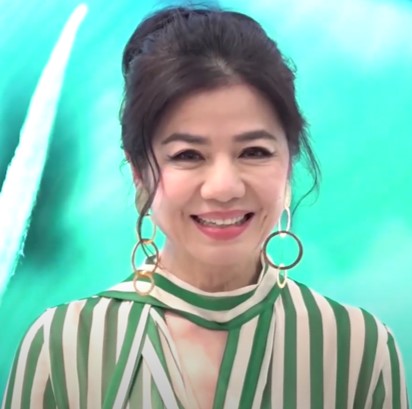
จง ฉู่หง

| name = จง ฉู่หง
| image = 鍾楚紅.jpg
| birthname =จงฉู่หง
| birthplace = ฮ่องกง
|ส่วนสูง =165
|น้ำหนัก= 51
| spouse = จู หย่าทิ่ง (Mike Chu Ka-Ting) (ค.ศ. 1991 - ค.ศ. 2007)
| occupation = นักแสดง
| yearsactive = ค.ศ. 1980 - ค.ศ. 1991
| notable role = อีหนู หมาด หมาด - Hong Kong, Hong Kong (1983) Maybe It's Love (1984) เชอรี่ยอดรัก - Cherie (1984) เผ็ด สวย ดุ ณ เปไก๋ - Peking Opera Blues (1986) ดอกไม้กับนายกระจอก - An Autumn's Tale (1987) ดอกฟ้าสั่งมาจากใต้ดิน - Spiritual Love (1987) ตีแสกตะวัน - Once a Thief (1991)
| เครื่องดนตรี =
| ค่าย =
| ส่วนเกี่ยวข้อง =
| ศิลปินแห่งชาติ =
| ตุ๊กตาทอง =
| สุพรรณหงส์ =
| ชมรมวิจารณ์บันเทิง =
| โทรทัศน์ทองคำ =
| imdb_id =
| thaifilmdb_id
| homepage =
จง ฉู่หง (จีน: 鍾楚紅) มีชื่อภาษาอังกฤษว่า เชอรี่ จง (Cherie Chung) (เกิด 16 กุมภาพันธ์ ค.ศ. 1960) เป็นนักแสดงหญิงชาวฮ่องกง ที่มีชื่อเสียงโด่งดังทั่วเอเชีย ในยุคทองของโลกภาพยนตร์ฮ่องกง เธอมีชื่อเสียงในช่วงยุค80s เป็นอย่างมาก จนได้รับการยกย่อง
เป็น "ราชินีจอเงิน ยุค 80" อีกทั้งยังได้รับการขนานนามว่าเป็น 1 ใน 4 นักแสดงหญิงแถวหน้าของวงการภาพยนตร์เอเชีย ร่วมกับ หลิน ชิงเสีย, จาง ม่านอวี้ และ เหมย เยี่ยนฟาง
==ประวัติ==
จง ฉู่หง (Cherie Chung) เกิดเมื่อวันที่ 16 กุมภาพันธ์ ค.ศ. 1960 (พ.ศ. 2503) ที่เกาะฮ่องกง บรรพบุรุษเดิมเป็นชาวก่วงตง(กวางตุ้ง) เธอมีน้องสาวอีก 2 คน ครอบครัวทำธุรกิจร้านขายเครื่องแต่งกายสตรี ในฐานะลูกตนโต จง ฉู่หงจึงต้องรับหน้าที่เป็นผู้ช่วยบิดาดูแลบัญชีของร้านตั้งแต่อายุเพียง 11 ปี เรียนไปด้วยทำงานไปด้วยจนกระทั่งโตเป็นสาว หลังจากที่จบการศึกษาระดับมัธยมศึกษาจากโรงเรียนสตรีเธอเคยทำงานเป็นพนักงานร้านเพชร

ปี ค.ศ. 1979 (พ.ศ. 2522) ภายใต้การสนับสนุนของมารดา จง ฉู่หง เข้าประกวดมิสฮ่องกง ซึ่งเธอจัดว่าเป็นผู้เข้าประกวดที่หน้าตาโดดเด่นเป็นที่จับตามองอย่างมากในปีนั้น ทว่าในท้ายที่สุดกลับไม่ได้ตำแหน่งนางงามติดไม้ติดมือจากการประกวดแต่อย่างใด อย่างไรก็ตาม จง ฉู่หง ยังได้รับคำชื่นชมจากสื่อมวลชนว่าเป็นนางงามฮ่องกงที่สวยที่สุดคนหนึ่งในประวัติศาสตร์การประกวดเลยทีเดียว

ภายหลังพลาดหวังจากเวทีนางงาม จง ฉู่หง มีโอกาสเทสต์หน้ากล้องกับทีวีบีทว่าไม่ผ่านการคัดเลือก แต่การตกรอบครั้งนั้นถือว่าเป็นโชคดี เพราะบุคลิกอ่อนหวานใสซื่อไม่ปรุงแต่งของเธอไปเข้าตา หลิว ซงเหริน|หลิว สงเหยิน นักแสดงและผู้กำกับภาพยนตร์ชาวฮ่องกงผู้รงอิทธิพลแห่งยุค จง ฉู่หง ถูกชักนำเข้าสู่โลกเซลลูลอยด์ ประเดิมบทนางเอกในภาพยนตร์เรื่อง กระบี่สะท้านฟ้า (The Enigmatic Case) ปี ค.ศ. 1980 (พ.ศ. 2523) ซึ่งเป็นงานกำกับภาพยนตร์เรื่องแรกของผู้กำกับชื่อก้อง ตู้ฉีฟง จากนั้นความสามารถทางด้านการแสดงของนางเอกใหม่เริ่มเป็นที่ประจักษ์ในวงการเมื่อ ปี ค.ศ. 1981 (พ.ศ. 2524) จงฉู่หงแสดงนำคู่กับ โจวเหวินฟะ ในภาพยนตร์คุณภาพเรื่อง โหดเด็ดเดี่ยว (The Story Of Woo Viet) ของผู้กำกับหญิงมือรางวัล แอน ฮุย
จง ฉู่หง ถือเป็นนางเอกที่ดังที่สุดคนหนึ่งในยุคทองของอุตสาหกรรมบันเทิงฮ่องกง ได้รับการขนานนามว่าเป็น 1 ใน 4 ผู้หญิงแถวหน้าของวงการร่วมกับ หลิน ชิงเสีย, จาง ม่านอวี้ และ เหมย เยี่ยนฟาง เสน่ห์ของ จง ฉู่หง ปรากฏผ่านจอภาพยนตร์หลายต่อหลายเรื่อง ด้วยความงามอย่างเป็นธรรมชาติแฝงกลิ่นไอของความบริสุทธิ์ไร้เดียงสา เรือนผมหยักศกดำขลับ ประกอบกับใบหน้าสะสวย จริงใจ อ่อนน้อม และอุปนิสัยไม่ชอบชิงดีชิงเด่น แม้ว่าเธอจะไม่ตั้งใจ แต่ความเซ็กซี่ของเธอมักจะออกมาอย่างเป็นธรรมชาติ จนทำให้เธอได้รับฉายาว่าเป็น "เทพธิดาผู้เย้ายวน" ไม่เพียงหน้าตาสะสวย ผลงานการแสดงของนางเอกคนนี้เรียกได้ว่าเปี่ยมคุณภาพ จง ฉู่หงได้รับการเสนอชื่อเข้าชิงรางวัลสูงสุดด้านการแสดงอย่าง "ฮ่องกง ฟิล์มอวอดส์" และ "รางวัลม้าทองคำ"ไต้หวัน รวมทั้งสิ้น 6 ครั้ง โดยในยุคนั้นถึงกับมีคำกล่าวที่ว่า "ดังยังไงก็ดังไม่สู้ จง ฉู่หง เด่นยังไงก็เด่นไม่เท่าโจวเหวินฟะ" โดยหลังจากเรื่อง "โหดเด็ดเดี่ยว" ทั้งคู่แสดงภาพยนตร์ร่วมกันอีกหลายเรื่อง ที่คนไทยรู้จักดี อาทิ "ดอกไม้กับนายกระจอก" (An Autumn's Tale) ปี ค.ศ. 1987 (พ.ศ. 2530) ที่ขึ้นหิ้งกลายเป็นภาพยนตร์ฮ่องกงสุดโรแมนติกในดวงใจใครหลายคน, ภาพยนตร์โรแมนติกคอมาดี้ "ตุ้งติ้งตี๋ต๋า" (The Eighth Happiness) ปี ค.ศ. 1988 (พ.ศ. 2531), ภาพยนตร์โรแมนติกสยองขวัญ ดอกฟ้าสั่งมาจากใต้ดิน (Spirtual Love) ปี ค.ศ. 1987 (พ.ศ. 2530), ภาพยนตร์แอกชั่น "นุ่มก็ได้ โหดก็ดี" (Wild Search) ปี ค.ศ. 1989 (พ.ศ. 2532) หรือ "ตีแสกตะวัน" (Once a Thief) ที่รับบทนำร่วมกับโจวเหวินฟะ และ เลสลี่ จาง เมื่อ ปี ค.ศ. 1991 (พ.ศ. 2534) และมีผลงานเด่นอื่นๆ อย่าง "เผ็ด สวย ดุ ณ เปไก๋" (Peking Opera Blues) ที่แสดงนำร่วมกับ หลิน ชิงเสีย และ เยี่ย เชี่ยนเหวิน ทั้งนี้ จง ฉู่หง แสดงภาพยนตร์ไปทั้งสิ้นราว 60 เรื่อง ตลอดระยะเวลา 11 ปีในวงการ นอกจากนี้ ในช่วงที่อุตสาหกรรมหนังเกรดสามฮ่องกงเฟื่องฟู จง ฉู่หง เป็นนางเอกอีกคนหนึ่งที่ไม่สามารถปฏิเสธกระแสธารอันเชี่ยวกราก หลายคนอาจไม่ทราบว่าในยุคแรก ๆ ที่เธอเริ่มเพิ่งมีชื่อเสียง เธอเคยรับบทนำในภาพยนตร์เกรดสามแนวภาพยนตร์ลามก|อีโรติก ที่เน้นโชว์เนื้อหนังถึง 2 เรื่องด้วยกัน ได้แก่ "อีหนู หมาด หมาด" (Hong Kong, Hong Kong) ปี ค.ศ. 1983 (พ.ศ. 2526) แสดงคู่กับ ว่าน จือเหลียง และ "Maybe It's Love" ปี ค.ศ. 1984 (พ.ศ. 2527) แสดงคู่กับ ทัง เจิ้นเยี่ย
==ด้านอุปนิสัยส่วนตัว==
ผู้คนในแวดวงบันเทิงล้วนลงความเห็นว่า นางเอกคนนี้เป็นคนตรง ๆ ง่าย ๆ ไม่เสแสร้ง หากชื่นชมใครเธอจะเป็นฝ่ายเข้าหาก่อน แต่หากไม่ ก็จะทำตัวเฉย ๆ นอกจากนี้เป็นที่ทราบกันดีว่าดาราสาวฮ่องกงยุคนั้นมักจะมีมหาเศรษฐีมายื่นข้อเสนอขอคบหา และน้อยยิ่งกว่าน้อยที่จะไม่มีข่าวฉาว ซึ่ง จง ฉู่หง จัดเป็นนางเอกส่วนน้อยที่ว่า บทบาทที่หลากหลายของเธอต่างเป็นที่ยอมรับ แม้แต่บท เซ็กซี่ หรือ บทวัยรุ่นใส ๆ หรือ ว่าการแต่งตัวของเธอก็เป็นแทรนต์หนึ่งที่สาว ๆ ในยุคนั้นเลียนแบบเธอ และ แฟนคลับ เธอก็มีมากมายทั่วโลก
==ชีวิตส่วนตัว==
พ.ศ. 2534 คือปีสุดท้ายนางเอกแถวหน้าแห่งฮ่องกงผู้นี้โลดแล่นในวงการ เธอทิ้งผลงานชิ้นเอกอย่าง ตีแสกตะวัน เอาไว้ให้แฟน ๆ ชื่นชม จากนั้น วันที่ 10 ธ.ค. นางเอกสาวเข้าพิธีวิวาห์กับเจ้าพ่อวงการโฆษณา จู หย่าทิ่ง (Mike Chu Ka-Ting) ณ โรด ไอส์แลนด์ สหรัฐอเมริกา โดยทั้งคู่เห็นพ้องต้องกันว่าจะไม่มีบุตร พ.ศ. 2537 จง ฉู่หง ออกจากวงการบันเทิงอย่างเป็นทางการเพื่อไปทำหน้าที่ภรรยาเต็มตัวและทำงานทางด้านการอนุรักษ์สิ่งแวดล้อมไปด้วย

ทว่าชีวิตคนมักมีเรื่องไม่คาดฝัน จู หย่าทิ่ง คู่ชีวิตของอดีตนางเอกสาวชื่อก้องจากไปด้วยโรคมะเร็งลำไส้ใหญ่เมื่อเดือนสิงหาคม ของปี พ.ศ. 2550 ความเสียใจจากการสูญเสียทำให้ จงฉู่หง ต้องหันไปพึ่งศาสนา และเข้าเป็นคริสตศาสนิกชนเต็มตัว จากนั้น 2 ปีให้หลัง เมื่อสภาพจิตใจดีขึ้น เธอเริ่มกลับเข้ามาในวงการบันเทิงที่คุ้นเคยอีกครั้ง ด้วยการรับงานโฆษณา และเป็นพรีเซนเตอร์พิเศษของสินค้า ซึ่งด้วยความที่นาน ๆ จะออกมาพบปะผู้คน ทำให้ทุกครั้งที่เธอปรากฏกายผ่านสื่อ จึงสร้างความฮือฮาได้เสมอ เพราะแม้ว่าอดีตนางเอกแถวหน้าคนนี้จะมีอายุเข้าเลขห้าแล้ว แต่ความเป็นศิลปินที่ยังคงเปล่งประกายในตัวเธอ และผลงานคุณภาพที่เธอสร้างสรรค์เอาไว้ยังไม่เคยเลือนหายไปจากใจของแฟน ๆ ล่าสุดจึงมีข่าวว่า จงฉู่หง ดูจะพร้อมสำหรับความรักครั้งใหม่แล้ว หลังมีรายงานว่าในช่วง 2 ปีที่ผ่านมาเธอได้ลองไปออกเดตกับหนุ่มใหญ่มหาเศรษฐีมาแล้วถึง 2 คน ซึ่งหนึ่งนั้นก็คือนักธุรกิจใหญ่ โดนัลด์ เหยา ที่ตามข่าวลือระบุว่าทั้งสองรู้จักกันผ่านการแนะนำของเพื่อนสนิทคนหนึ่ง จนได้สานสัมพันธ์กันมาเรื่อยๆ นอกจากนั้นเขาคนนี้ยังช่วยจัดการให้ จงฉู่หง ได้จัดงานแสดงภาพถ่ายผลงานของตัวเองเป็นครั้งแรกด้วย

ในปี พ.ศ. 2557 เธอกลับมาเปิดใจให้กับความรักอีกครั้ง หลังครองตัวเป็นโสดมาหลายปี นับตั้งแต่สามีของเธอเสียชีวิต โดยมีรายงานว่าในช่วงปีที่ผ่านมาเธอ ได้กลับมาออกเดตอีกครั้งแล้ว ถึงแม้จะจะยังไม่ได้ให้ข่าวเกี่ยวกับความสัมพันธ์ครั้งใหม่อย่างเป็นทางการ แต่สื่อฮ่องกงก็เชื่อว่าตอนนี้เธอสนิทสนิมกับ โดนัลด์ เหยา มากอย่างแน่นอน โดยเมื่อเร็ว ๆ นี้ก็เพิ่งจะมีคนเห็นเธอกับเขา และนักร้องดัง "เจิ้งซิ่วเหวิน" ไปทานอาหารกันที่ร้านในห้างสรรพสินค้าแห่งหนึ่ง และดูเหมือนว่าทั้ง 3 จะค่อนข้างสนุกกันมาก นอกจากจะหัวเราะจนดังแล้วก็ยังพูดคุยกันไม่หยุด ข่าวยังอ้างว่า จงฉู่หง ดูจะให้ความสำคัญกับเพื่อนชายคนใหม่มาก และแทบจะมองเขาอยู่ตลอดเวลาเลยทีเดียว.
==ผลงาน==
===ภาพยนตร์===
*"Once a Thief (1991 film)|Once a Thief" (1991) - Red Bean
*"Zodiac Killers" (1991) - Mang Tit Lan
*"Stars & Roses" (1989)
*"Happy Together (1989 Hong Kong film)|Happy Together" (1989)
*"Wild Search" (1989) - Cher
*"Diary of a Small Man" (1989)
*"Last Romance" (1988)
*"Golden Years (1988 film)|Golden Years" (1988) - Chu So-So
*"Mr. Mistress" (1988) - Ho's girlfriend
*"Chaos by Design" (1988)
*"The Good, the Bad and the Beauty" (1988) - Ko Sau-Ping
*"The Eight Happiness" (1988) - Beautiful
*"Golden Swallow (1988 film)|Golden Swallow" (1988) - Hsiao-Hsueh/Lu Hsiao-Ping
*"18 Times" (1988)
*"Carry on Hotel" (1988)
*"Bet on Fire" (1988) - Hung
*"Walk on Fire (film)|Walk on Fire" (1988) - Miss Chung
*"Couples, Couples, Couples" (1988) - Mary Huang
*"Fatal Love (1988 film)|Fatal Love" (1988) - Cecilia Yau Tai-Kam
*"The Yuppie Fantasia" (1988)
*"One Husband Too Many" (1988) - Frances
*"Moon, Stars & Sun" (1988) - GiGi
*"An Autumn's Tale" (1987) - Jennifer
*"Spooky Kama Sutra" (1987)
*"Spiritual Love (film)|Spiritual Love" (1987) - Wei Hsiao-Tieh
*"Goodbye Darling" (1987) - Josephine
*"Double Fixation" (1987)
*"Peking Opera Blues" (1986) - Sheung Hung
*"Happy Ding Dong" (1986) - Din-Din
*"Fascinating Affairs" (1985) - Diana
*"Women (1985 film)|Women" (1985)
*"The Flying Mr. B" (1985)
*"Cher, Last Victory" (1984) - Cherie Teng
*"Banana Cop" (1984) - Amy
*"The Hidden Power of the Dragon Sabre" (1984)
*"My Darling Genie" (1984)
*"Prince Charming" (1984) - Yuk Duk-mei
*"Maybe It's Love (hong kong film)|Maybe It's Love" (1984)
*"Heaven Can Help" (1984) - Cathy
*"Descendant of the Sun" (1983) - Princess
*"Hong Kong, Hong Kong" (1983) - Man Si Sun
*"Hong Kong Playboys" (1983) - Mei
*"Boys and Girls (1983 film)|Boys and Girls" (1983)
*"Winners and Sinners" (1983) - Shirley
*"Twinkle Twinkle Little Star" (1983)
*"Eclipse (movie)|Eclipse" (1982)
*"The Dead and the Deadly" (1982) - Miss Yuen
*"It Takes Two (1982 film)|It Takes Two" (1982)
*"The Story of Woo Viet" (1981) - Shum Ching
*"The Postman Strikes Back" (1981) - Guihua
*"The Enigmatic Case" (1980) - Yao Puipui
===ละครโทรทัศน์===
* "Floating Clouds" (1981) (RTHK television series "Hong Kong, Hong Kong", no. 1)
==อ้างอิง==
==แหล่งข้อมูลอื่น==
* คิดถึง จงฉู่หง เผยแพร่เมื่อ: 21 ก.พ. 2559 โดย: MGR Online
* ประวัติดาราสาว "จงฉู่หง" เผยแพร่: 1 ก.ย. 2555 โดย หมิงซิงคลับ
* เว็บไซต์ของ จงฉู่หง
*
*
หมวดหมู่:นักแสดงภาพยนตร์หญิงชาวฮ่องกง
หมวดหมู่:นักร้องหญิงชาวฮ่องกง
หมวดหมู่:นักแสดงหญิงชาวฮ่องกงในศตวรรษที่ 20
หมวดหมู่:นักแสดงจีน